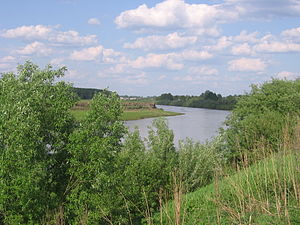
Inja
Inja
Inja er en flod i Kemerovo og Novosibirsk oblast i Rusland. Den er en højre biflod til Ob. Den er 663 km lang, med et afvandingsområde på 17.600 km².